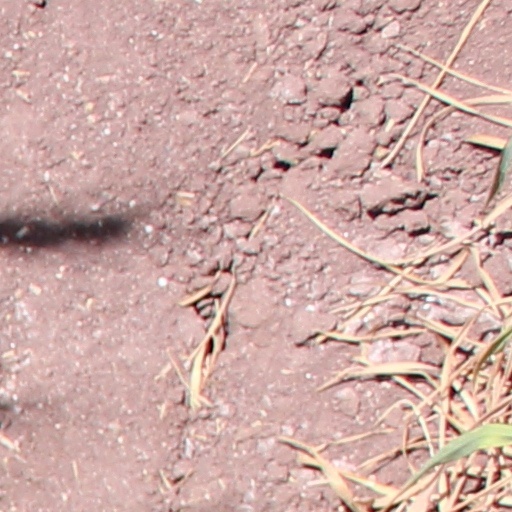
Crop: wheat